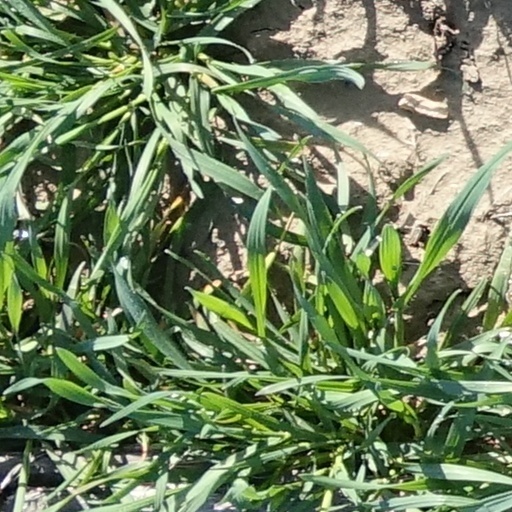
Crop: wheat